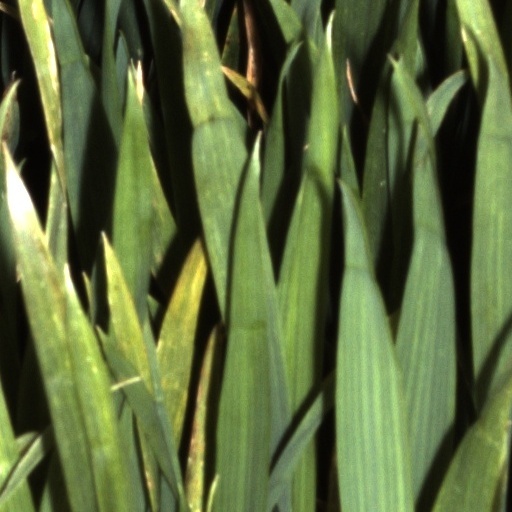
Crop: wheat